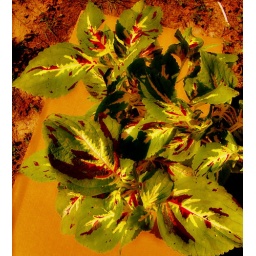
This is a &amp;quot;sport&amp;quot; that came up in the green house from seed. Such beautiful color splashes.